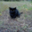
Label: cat